Poverty

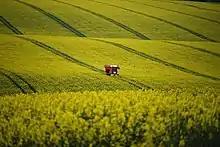
Spreading fertilizer on a field of rapeseed near Barton-upon-Humber, England

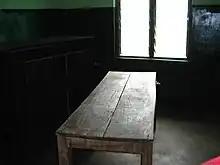
Hardwood surgical tables are commonplace in rural Nigerian clinics.

The right to housing is argued to be a human right. Higher density and lower cost housing affords low-income families and first-time homebuyers with more and less expensive shelter opportunities, reducing economic inequality.